April 2034 lunar eclipse

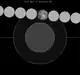
The Moon's hourly motion shown right to left

A penumbral lunar eclipse will occur at the Moon’s ascending node of orbit on Monday, April 3, 2034, with an umbral magnitude of −0.2263. A lunar eclipse occurs when the Moon moves into the Earth's shadow, causing the Moon to be darkened. A penumbral lunar eclipse occurs when part or all of the Moon's near side passes into the Earth's penumbra. Unlike a solar eclipse, which can only be viewed from a relatively small area of the world, a lunar eclipse may be viewed from anywhere on the night side of Earth. Occurring about 2.2 days before apogee (on April 5, 2034, at 23:45 UTC), the Moon's apparent diameter will be smaller.